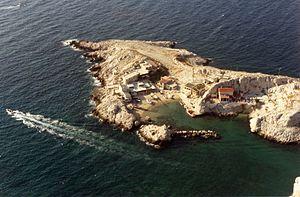
Le cap Croisette est le cap situé à l'extrême sud de la ville de Marseille, au bout d'une presqu'île qui fait face de l'île Maïre. Il est dominé par le massif de Marseilleveyre.